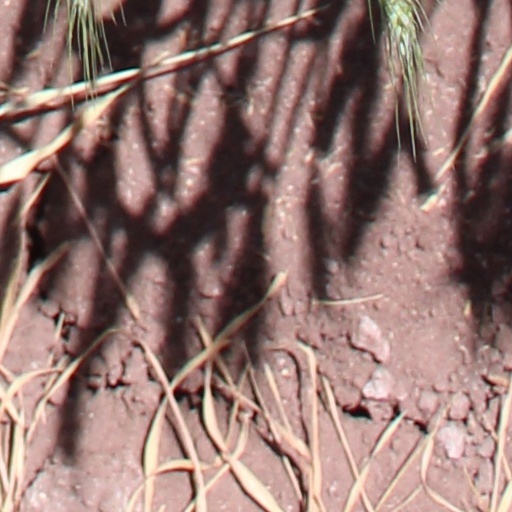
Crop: wheat